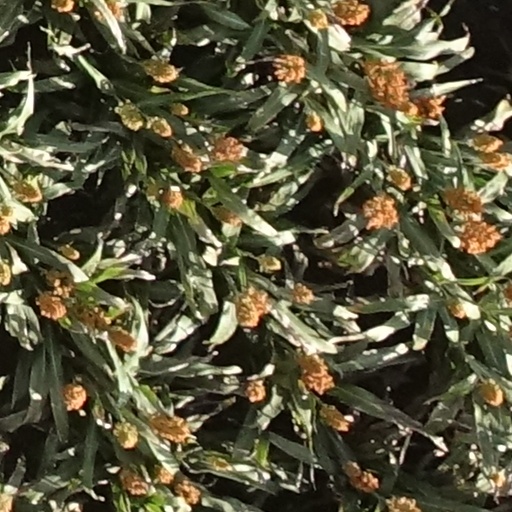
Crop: sorghum